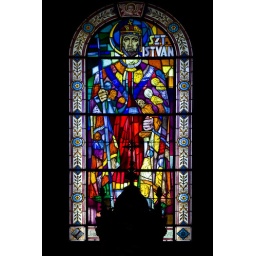
St Stephen I, King of Hungary. Stained glass windows in the Chapel of the Holy Right, St Stephen's Basilica, Budapest.